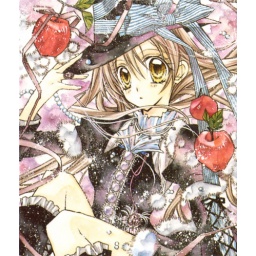
Haine in a cute black suit